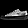
Label: Sneaker